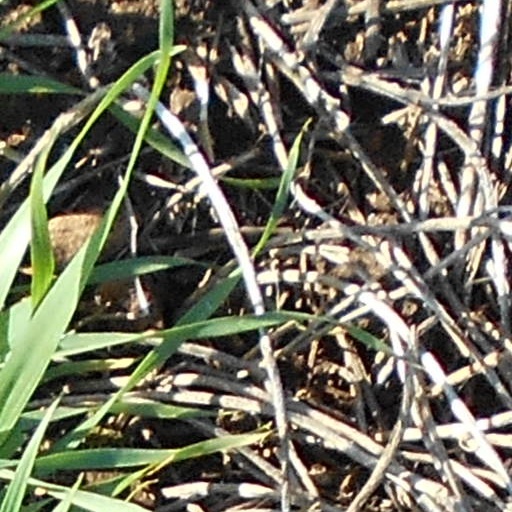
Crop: wheat